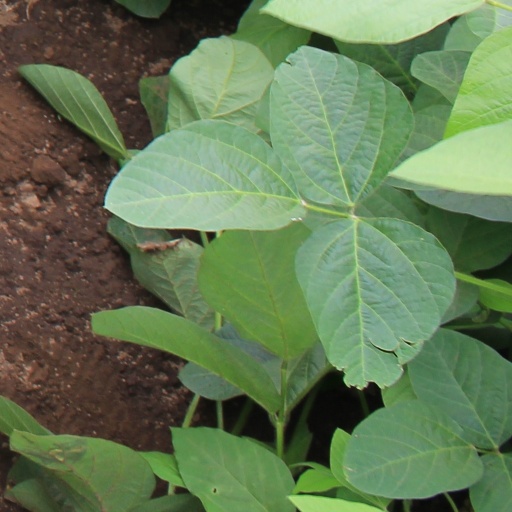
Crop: soybean